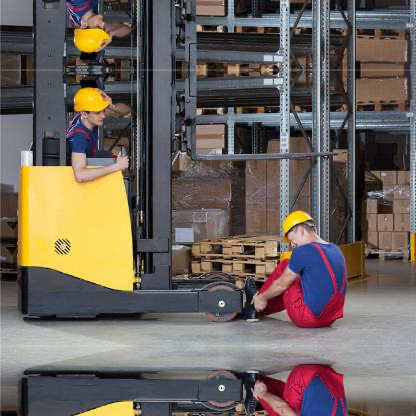
Objects in the image:
label: helmet
label: helmet
label: helmet